The Girl from the Marsh Croft (1935 film)

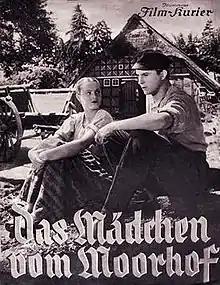

The Girl from the Marsh Croft is a 1935 German drama film directed by Detlef Sierck and starring Hansi Knoteck, Ellen Frank and Eduard von Winterstein. It was adapted from the 1908 novel "The Girl from the Marsh Croft" by Nobel Prize winning Swedish author Selma Lagerlöf. It has been described as a "prototype Heimatfilm. It was remade in 1958.